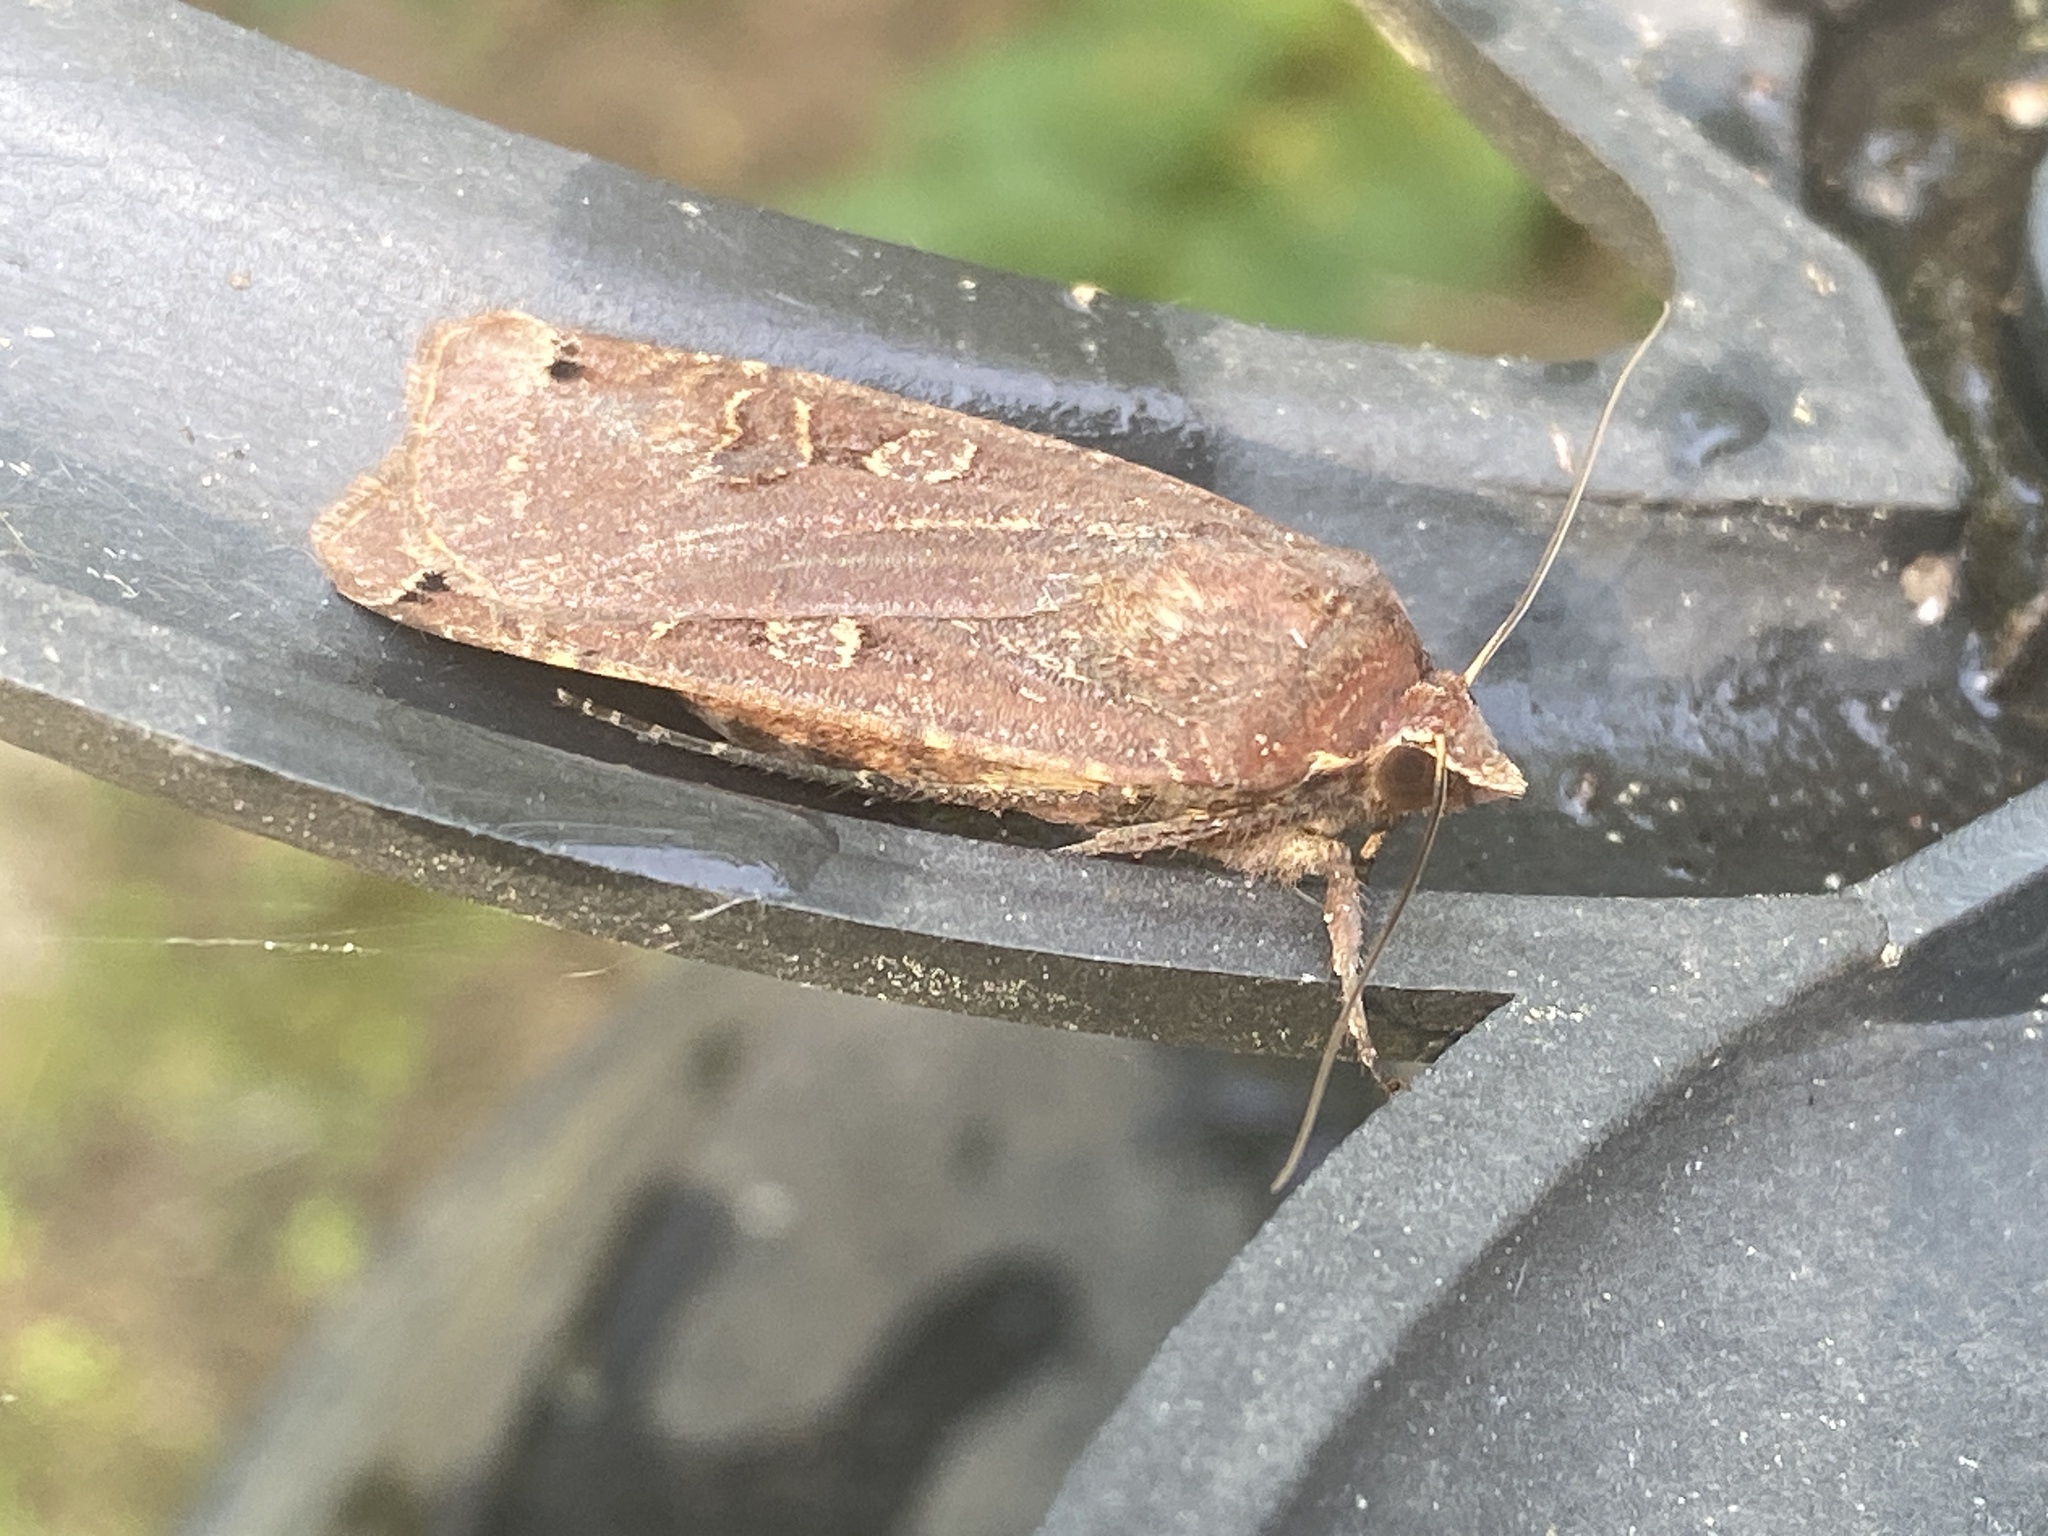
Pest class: cutworms